Fraser Stoddart

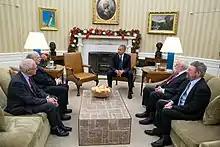
President Barack Obama greets the 2016 American Nobel Prize winners in the Oval Office, 30 November 2016, Sir J. Fraser Stoddart (2nd right), Laureate of the 2016 Nobel Prize in Chemistry.

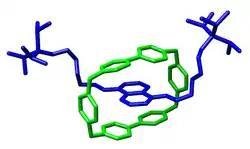
Crystal structure of a rotaxane with a cyclobis(paraquat-"p"-phenylene) macrocycle reported by Stoddart and coworkers in the Eur. J. Org. Chem. 1998, 2565–2571.

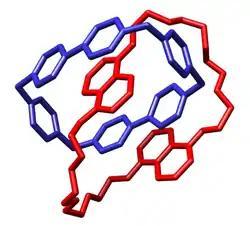
Crystal structure of a catenane with a cyclobis(paraquat-"p"-phenylene) macrocycle reported by Stoddart and coworkers in the Chem. Commun., 1991, 634–639.

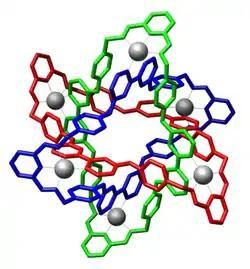
Crystal structure of molecular Borromean rings reported by Stoddart and coworkers Science 2004, 304, 1308–1312.

Sir James Fraser Stoddart, (24 May 1942 – 30 December 2024) was a British-American chemist who was Chair Professor in Chemistry at the University of Hong Kong. He was the Board of Trustees Professor of Chemistry and head of the Stoddart Mechanostereochemistry Group in the Department of Chemistry at Northwestern University in the United States. He worked in the area of supramolecular chemistry and nanotechnology. Stoddart developed highly efficient syntheses of mechanically-interlocked molecular architectures such as molecular Borromean rings, catenanes and rotaxanes utilising molecular recognition and molecular self-assembly processes. He demonstrated that these topologies can be employed as molecular switches. His group has even applied these structures in the fabrication of nanoelectronic devices and nanoelectromechanical systems (NEMS). His efforts were recognized by numerous awards, including the 2007 King Faisal International Prize in Science. He shared the Nobel Prize in Chemistry together with Ben Feringa and Jean-Pierre Sauvage in 2016 for the design and synthesis of molecular machines.